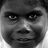
Emotion: neutral